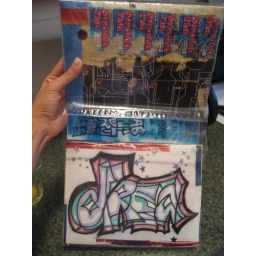
I found this album i made for Andrea back in 2001, in her book shelf